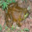
Label: frog